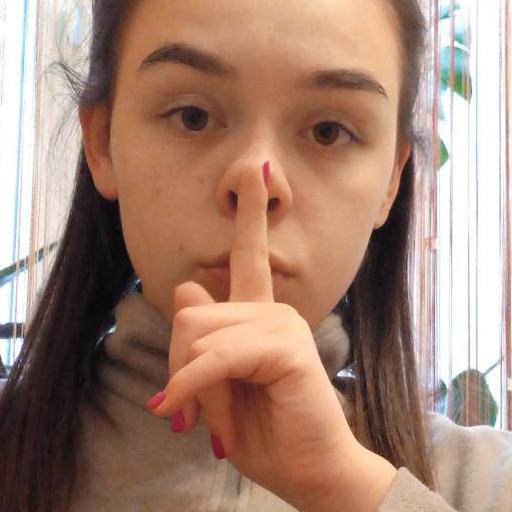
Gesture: mute